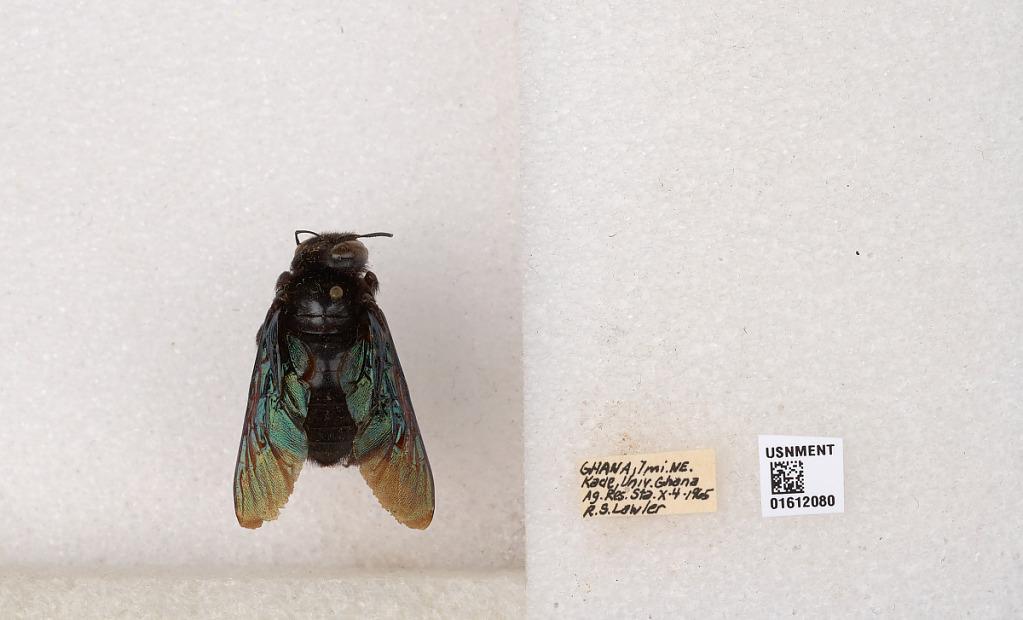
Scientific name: Xylocopa
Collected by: S. Laroca
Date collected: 1965-10-4
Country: Ghana
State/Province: Eastern
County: Kwabibirem
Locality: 1 mi. NE. Kade, Univ. Ghana Ag. Res. Sta.